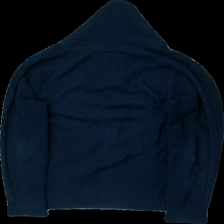
View: back
Type: Sweater
Category: Men
Brand: Hamton Republic (Kappahl)
Colors: Blue, Brown
Material: 100% bomull
Pattern: Other
Cut: Turtle neck
Size: M
Season: All
Stains: Minor
Damage: lite smutsigt runt krage
Damage location: top center
Damage 2: liten smuts fläck
Damage 2 location: middle center
Price range: <50
Recommended usage: Reuse
Description: kabelstickad långärmad sweater med bruna knappar